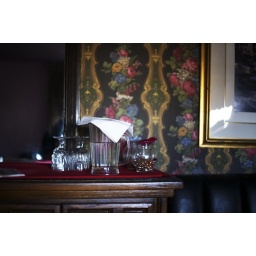
in a house of sand and stone